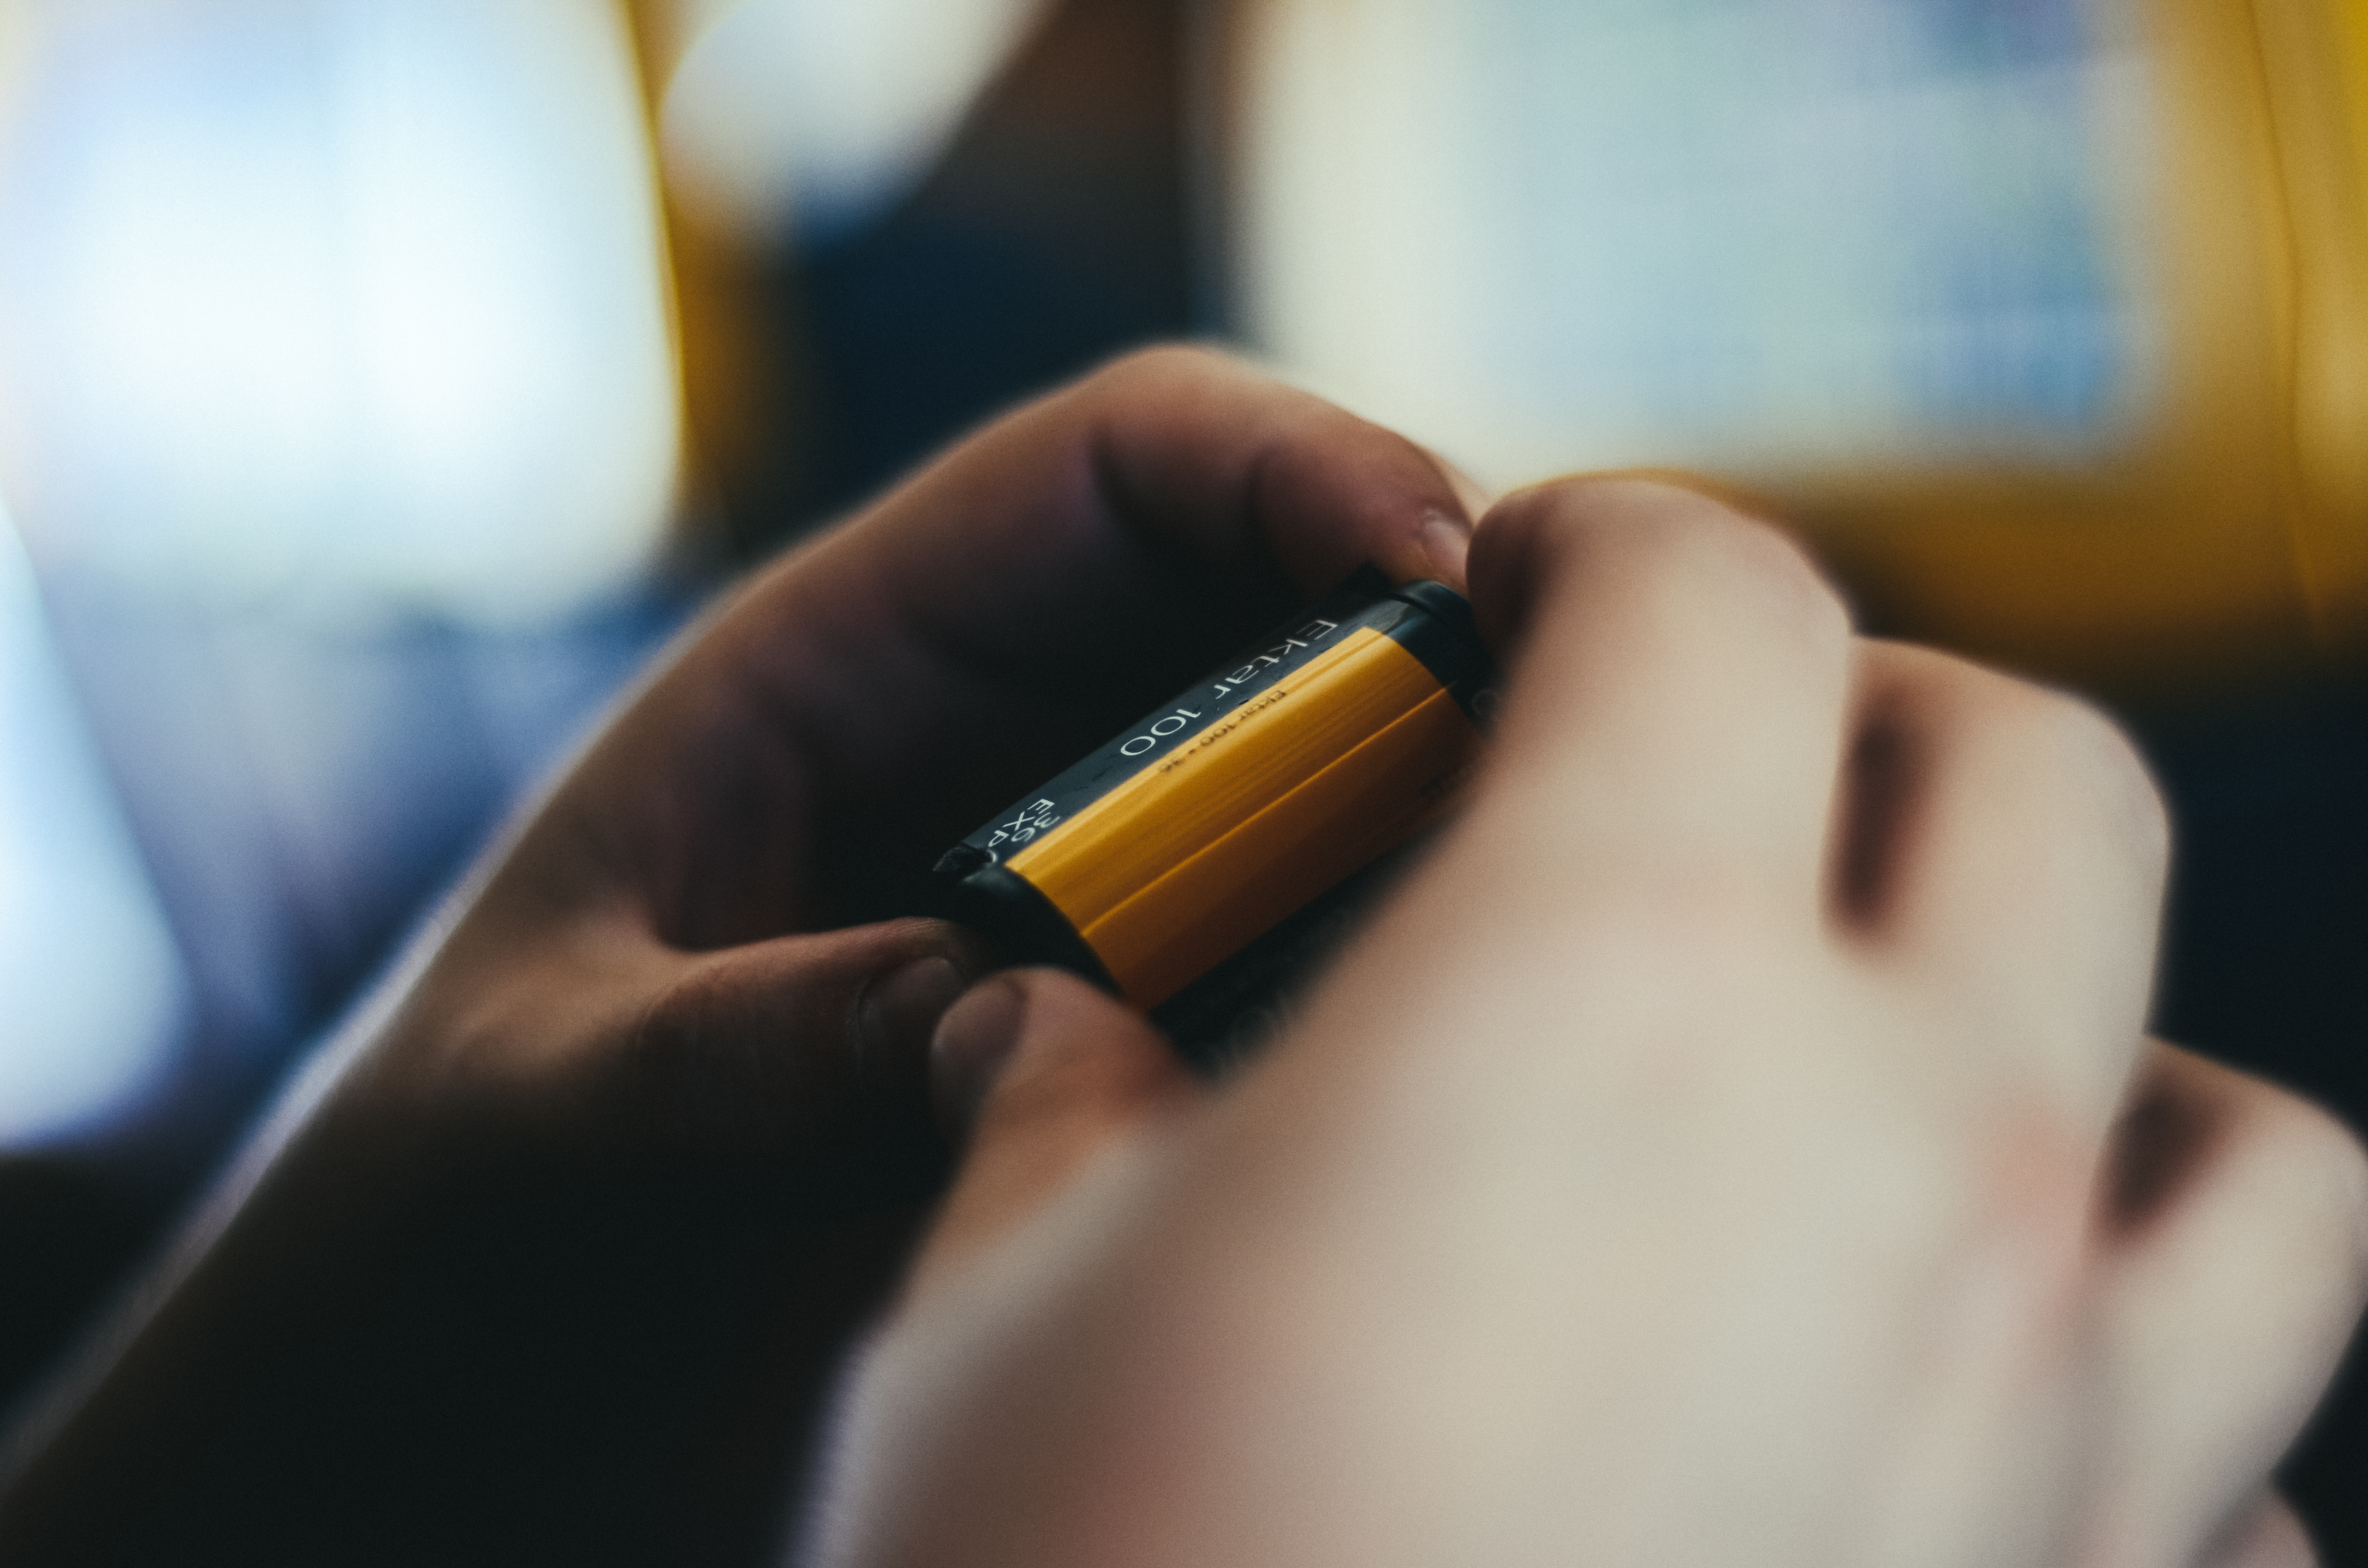
writing, hand, blur, glass, film, finger, color, macro, gadget, blue, black, yellow, mobile phone, close up, hands, glasses, ektar, portable communications device, Ektar 100